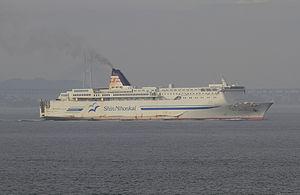
Le Ferry Shirakaba est un ferry ayant appartenu à la compagnie japonaise Shin Nihonkai Ferry. Construit entre 1993 et 1994 aux chantiers IHI de Tokyo, il a assuré de juillet 1994 à juin 2017 les liaisons entre les îles d'Honshū et d'Hokkaidō. Cédé en 2017 à un armateur indonésien, il navigue actuellement dans les eaux indonésiennes, tout d'abord sous le nom de Golden Pearl 6 puis de Mutiara Ferindo 7.
Shin Nihonkai Ferry, abrégé en SNF, est une compagnie de navigation maritime japonaise. Opérant en mer du Japon, son activité principale est le transport de passagers et de fret en car-ferry sur des lignes maritimes reliant différents ports du nord-ouest de l'île d'Honshū vers l'île d'Hokkaidō. Fondée en 1969 comme une filiale du groupe Kanko Kisen, Shin Nihonkai Ferry fait aujourd'hui partie du vaste réseau maritime du SHK Line Group qui rassemble toutes les sociétés détenues par Kanko Kisen.